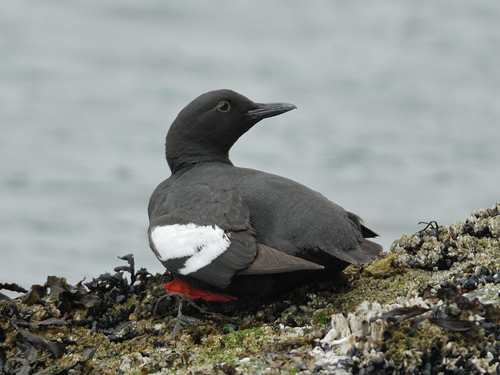
this, mostly black bird, has white coverts on its wing, the bill is also black in color.
a bird with a pointed large bill, white secondaries, and black body.
bird has gray body feathers, gray breast feather, and long beak
this bird has orange feet, a black beak, and a black crown.
a large bird with black shiny feathers, and an orange feet.
this particular bird has a black bill with a red belly
this bird has wings that are black and has red feet
this bird is black with white and has a long, pointy beak.
this particular bird has a belly that is gray and black
this bird has pointed black bill, with a black back.
Species: Pigeon Guillemot